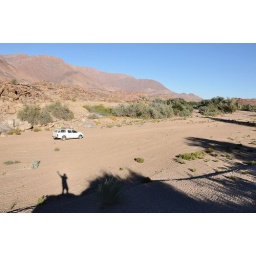
Solo driving in the dry river bed of the Ugab river